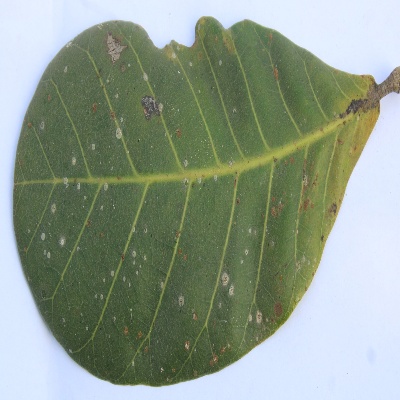
Crop: Cashew
Condition: red rust